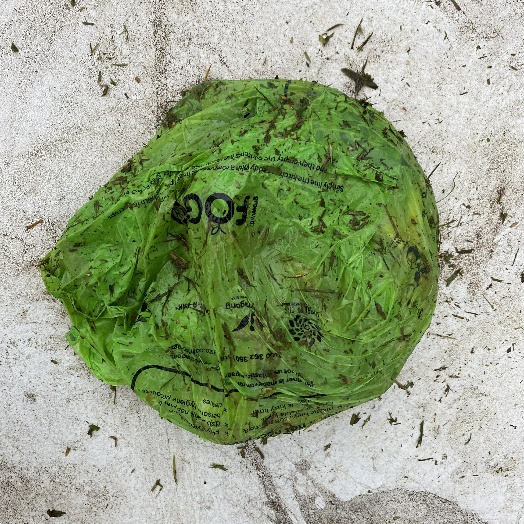
Label: generalcompost